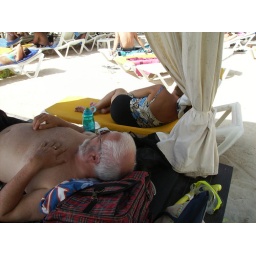
Wayne snoozing on cabana bed with Mary on lounge chair in the background . . .